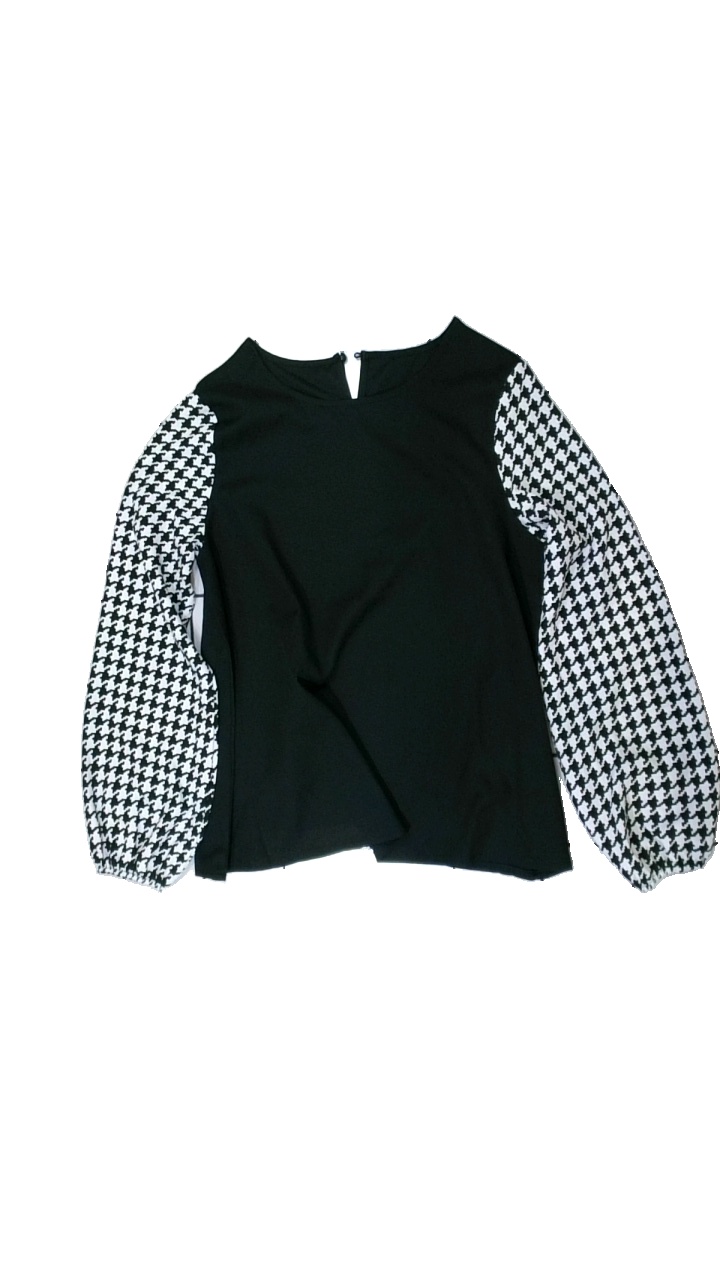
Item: Blouse (Ladies)
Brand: Shein
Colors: Black, White
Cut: Regular
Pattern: Checkered print
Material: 100% polyester
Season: All
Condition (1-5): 5
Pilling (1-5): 5
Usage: Reuse
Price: <50